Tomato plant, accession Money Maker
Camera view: tilt-top (135 deg); turntable rotation: 90 degrees
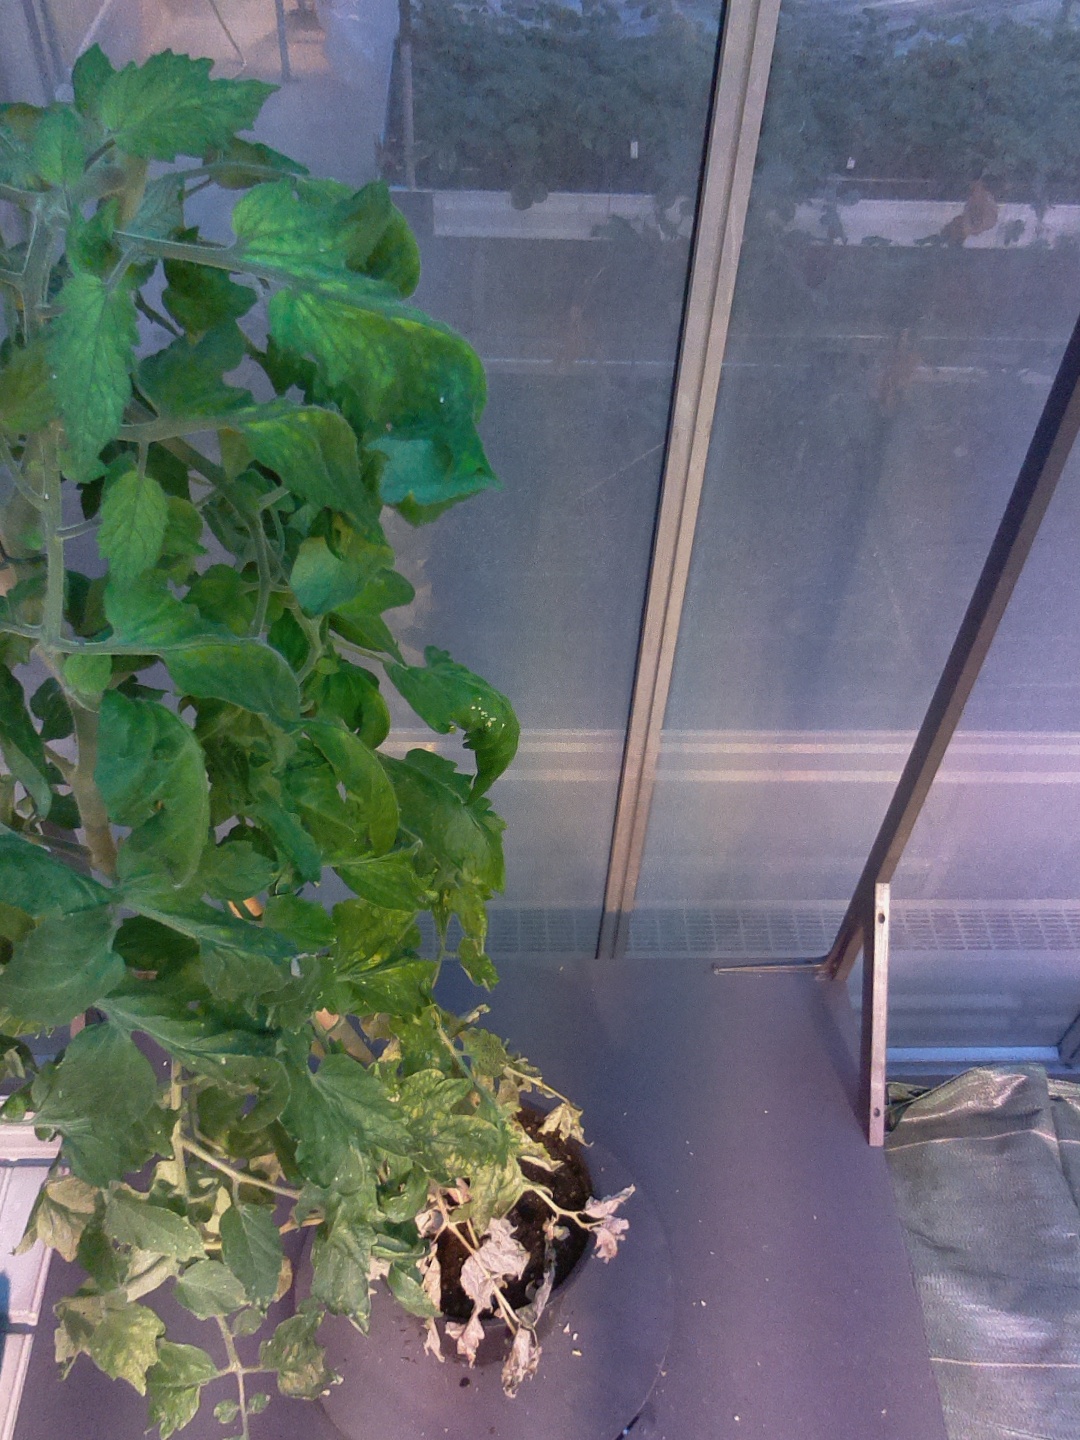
BBCH growth stage 72: 20%-30% of final fruit size